Philip Reinagle

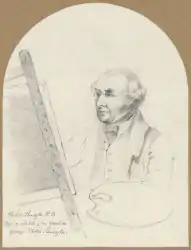

Philip Reinagle (1749 – 27 November 1833) was an English painter of animals, landscapes, and botanical scenes. The son of a Hungarian musician living in Edinburgh, Reinagle came to London in 1763 and after serving an apprenticeship, later became a member of the Royal Academy.